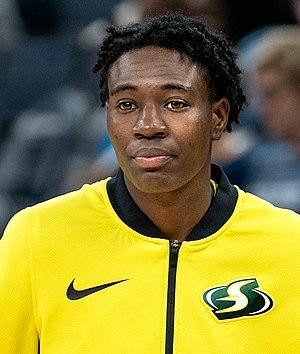
Natasha Howard est une joueuse de basket-ball américaine, née le 2 septembre 1991 à Toledo.
Le WNBA All-Star Game 2019 se tient le 27 juillet 2019 au Mandalay Bay Events Center à Las Vegas, Nevada. Ce match est le 16ᵉ All-Star Game annuel et il se tient pour la première fois dans la ville de la franchise des Aces de Las Vegas.